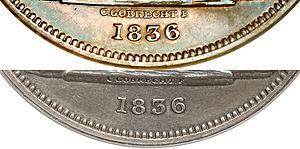
La pièce de 1 dollar américain Gobrecht, frappée de 1836 à 1839, est le premier dollar en argent frappé pour la mise en circulation par la Monnaie des États-Unis depuis l'arrêt officiel de la production de cette dénomination en 1806. La pièce est frappée en petit nombre afin de déterminer si le dollar en argent réintroduit serait bien accueilli par le public.